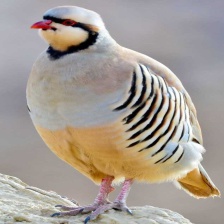
Species: CHUKAR PARTRIDGE
Scientific name: ALECTORIS CHUKAR
ImageNet parent category: partridge